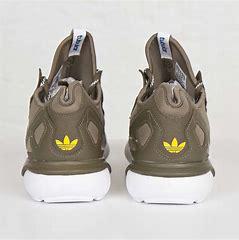
Brand: Adidas
Model: Tubular Runner